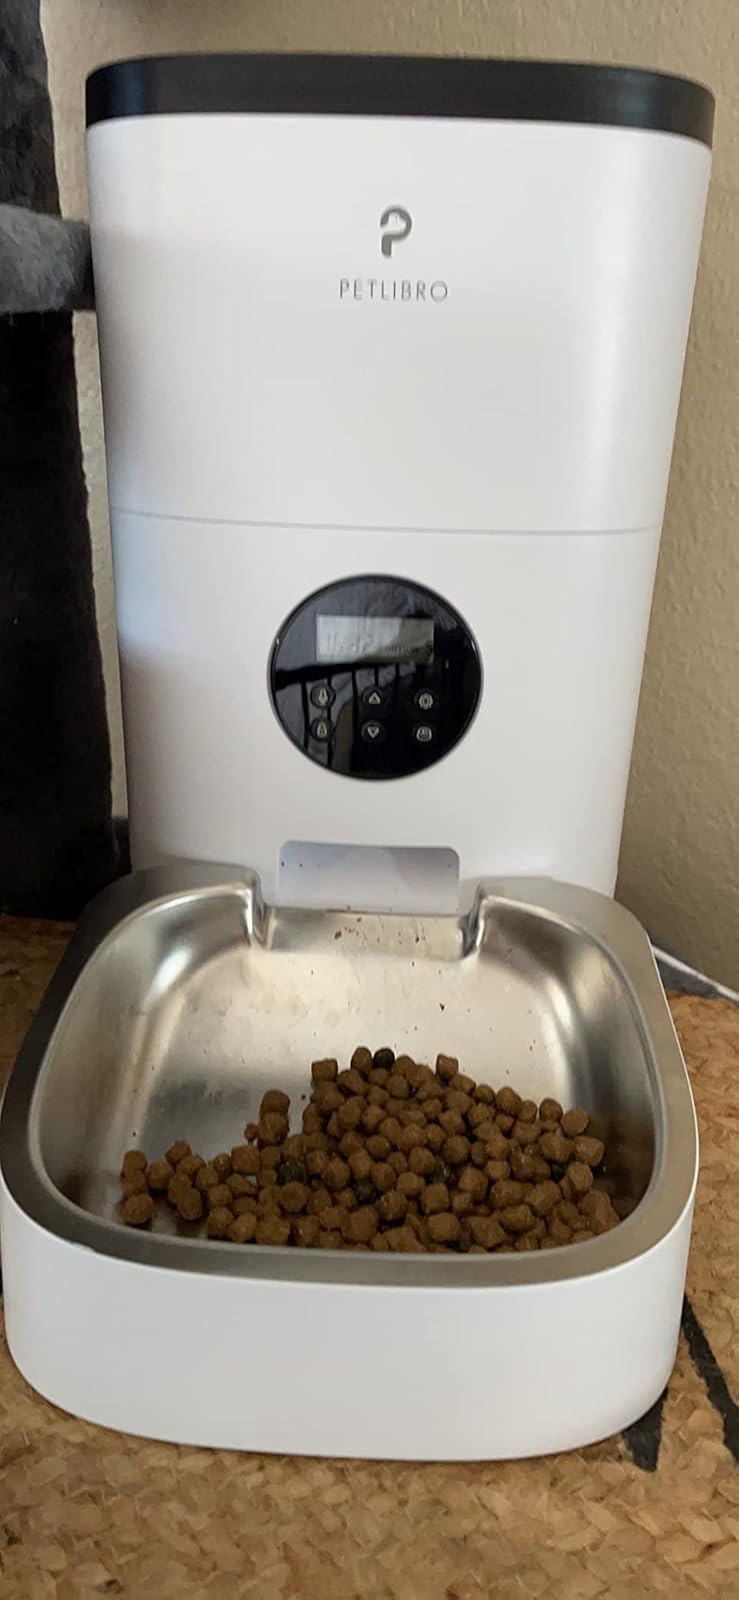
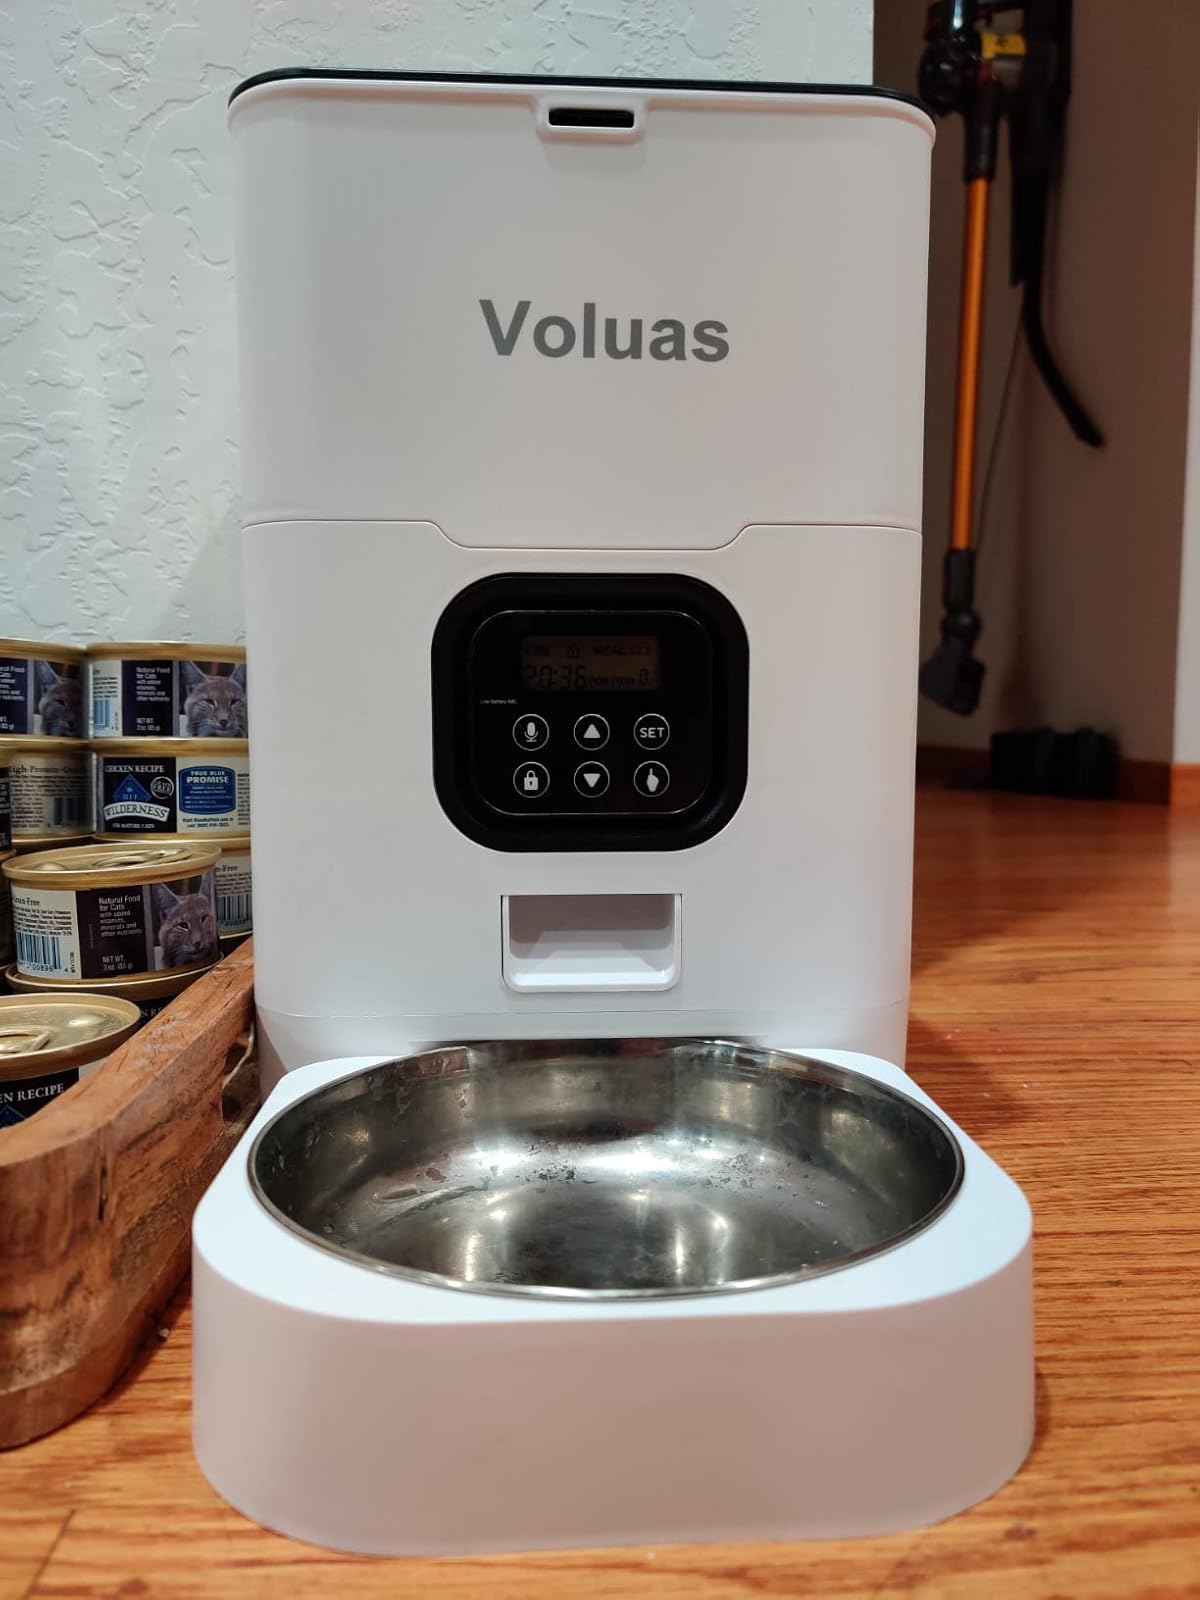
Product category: items_feeder
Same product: no